Abdelmadjid Tebboune

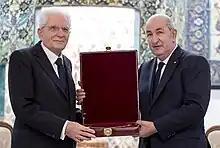
Abdelmadjid Tebboune receiving from the President Sergio Mattarella the Order of Merit of the Italian Republic (Algiers, 3 November 2021).

On 26 May 2022, during a state visit to Rome, Tebboune agreed to increase gas supply for Italy and Europe after the Russian invasion of Ukraine. On 18 July 2022, Tebboune signed an energy contract worth €4 billion for additional gas supply to Italy with Italian Prime Minister Mario Draghi in Algiers, making Algeria Italy's biggest gas supplier. In September 2022, Tebboune announced a further diversification of Algeria's economy to increase non-hydrocarbon exports. Tebboune stated that "the goal we set is to achieve exports from outside oil and gas at $7 billion for the current year". Algeria's non-hydrocarbon exports reached US$5 billion in 2021.